Frank Lloyd Wright Home and Studio

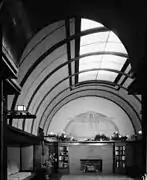
Playroom

From 1980 to 1981, another $180,000 was raised for the building's renovation, including some funds from auctions. The Home and Studio Foundation announced in October 1981 that it would raise $1 million for further renovations; at the time, the foundation had already raised more than $300,000. The studio's renovation began in September 1982, at which point that work was budgeted at $650,000. Unlike the home, the studio had to be fully reconstructed. Initial work on the studio included repairs to the structural foundation, floors, and walls. The Home and Studio Foundation received a $100,000 challenge grant from the National Endowment for the Arts the next month, which required the foundation to raise another $400,000 by January 1985.